Last Essays

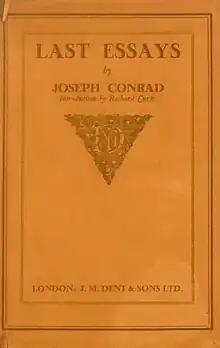
First edition

Last Essays is a volume of essays by Joseph Conrad, edited with an introduction by Richard Curle, and published posthumously in 1926 (London & Toronto: J. M. Dent & Sons).